Marietje Schaake

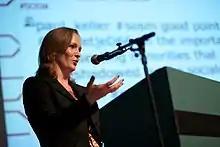
Marietje Schaake in 2010

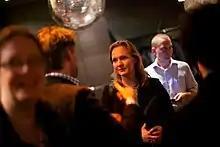
Marietje Schaake in 2012

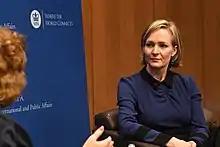
Marietje Schaake speaking at Columbia University 2018

In the autumn of 2008, Schaake was nominated as candidate for the European Parliament for the Dutch political party Democrats 66 (D66). In the European Parliament elections of 2009, Schaake was elected at age 30 when D66 won three seats. In the 2014 elections, she was re-elected for a second term.